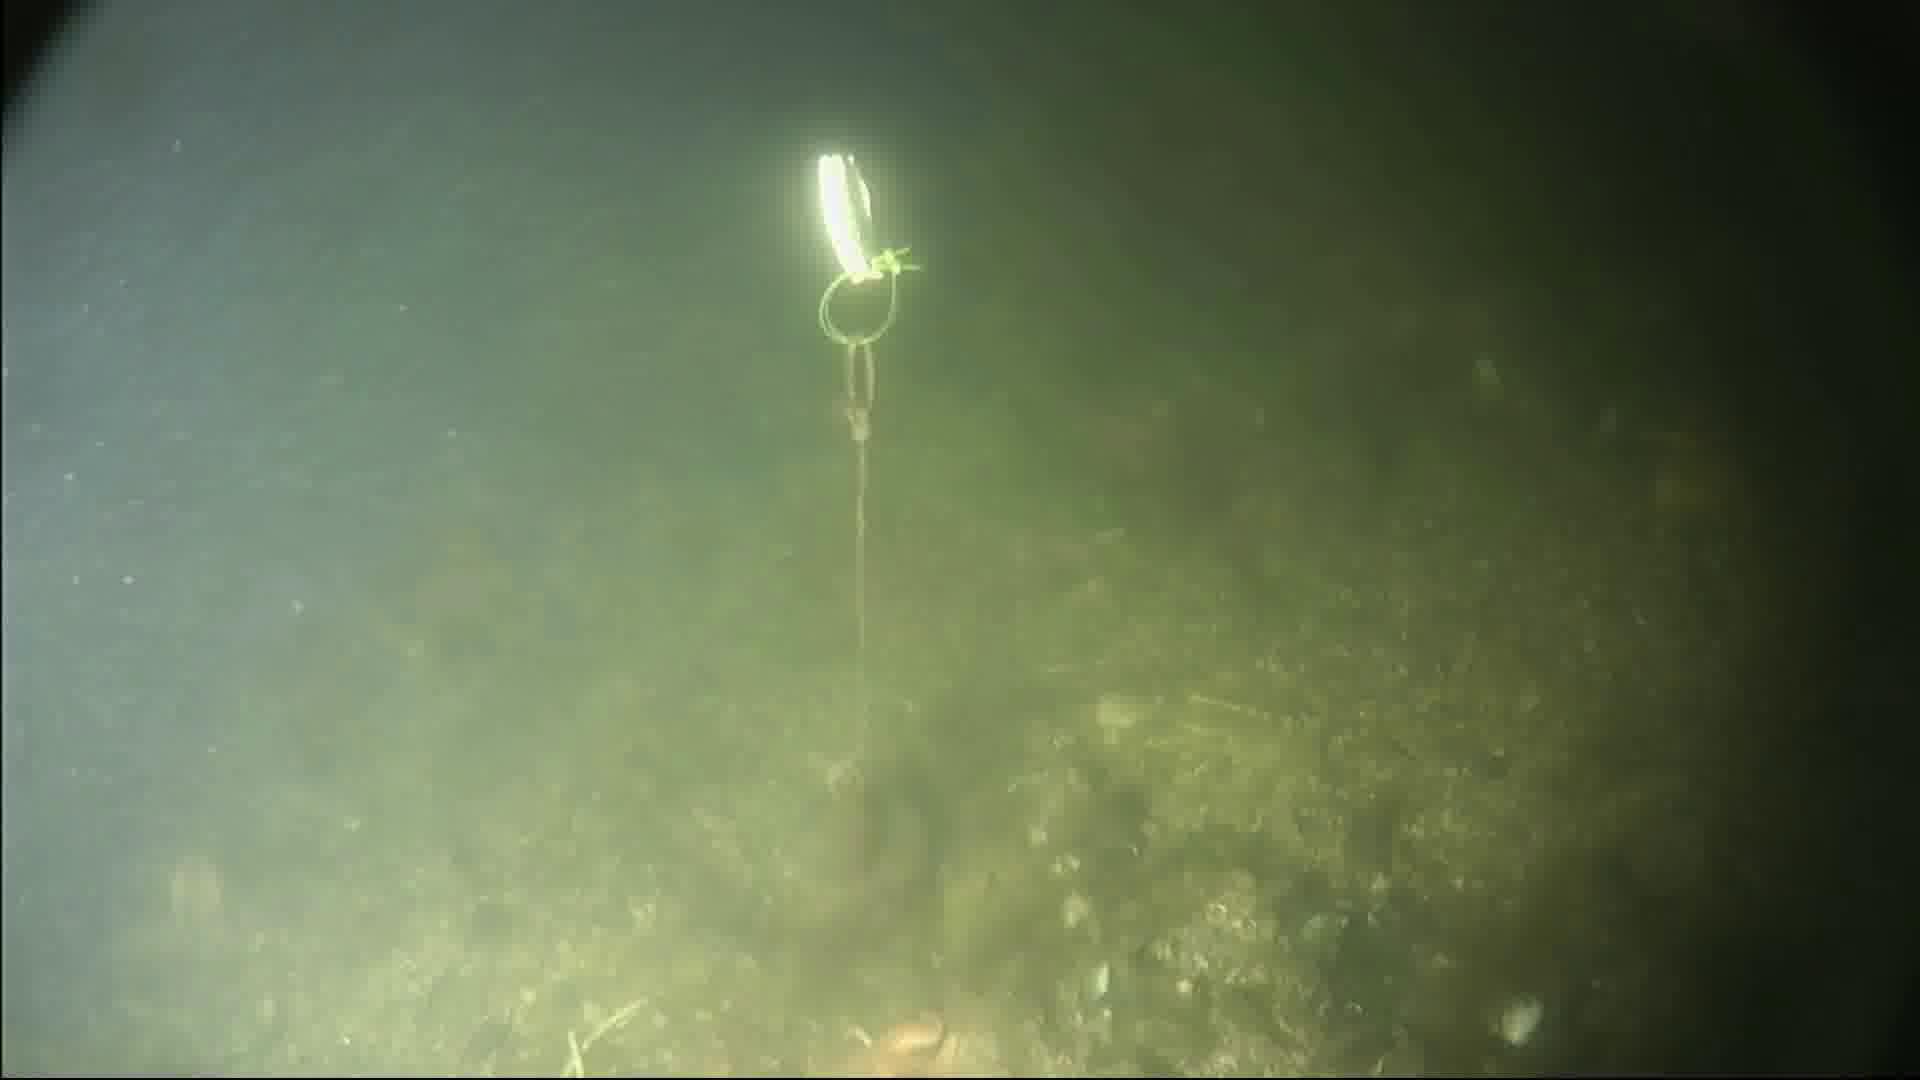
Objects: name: starfish
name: crab